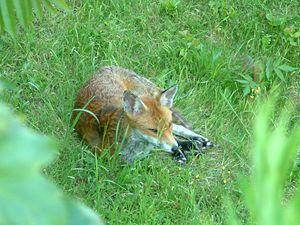
dhole